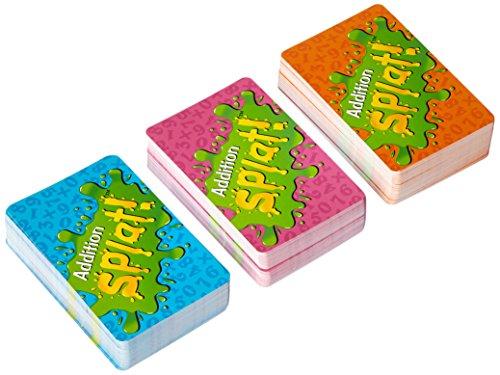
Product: Edupress Splat Game, Addition (EP63759)
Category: Toys & Games | Learning & Education | Counting & Math Toys
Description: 225 color-coded cards.
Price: $12.99
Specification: ASIN:B00BYAQYTQ|ShippingWeight:10.4ounces(Viewshippingratesandpolicies)|DateFirstAvailable:April1,2013